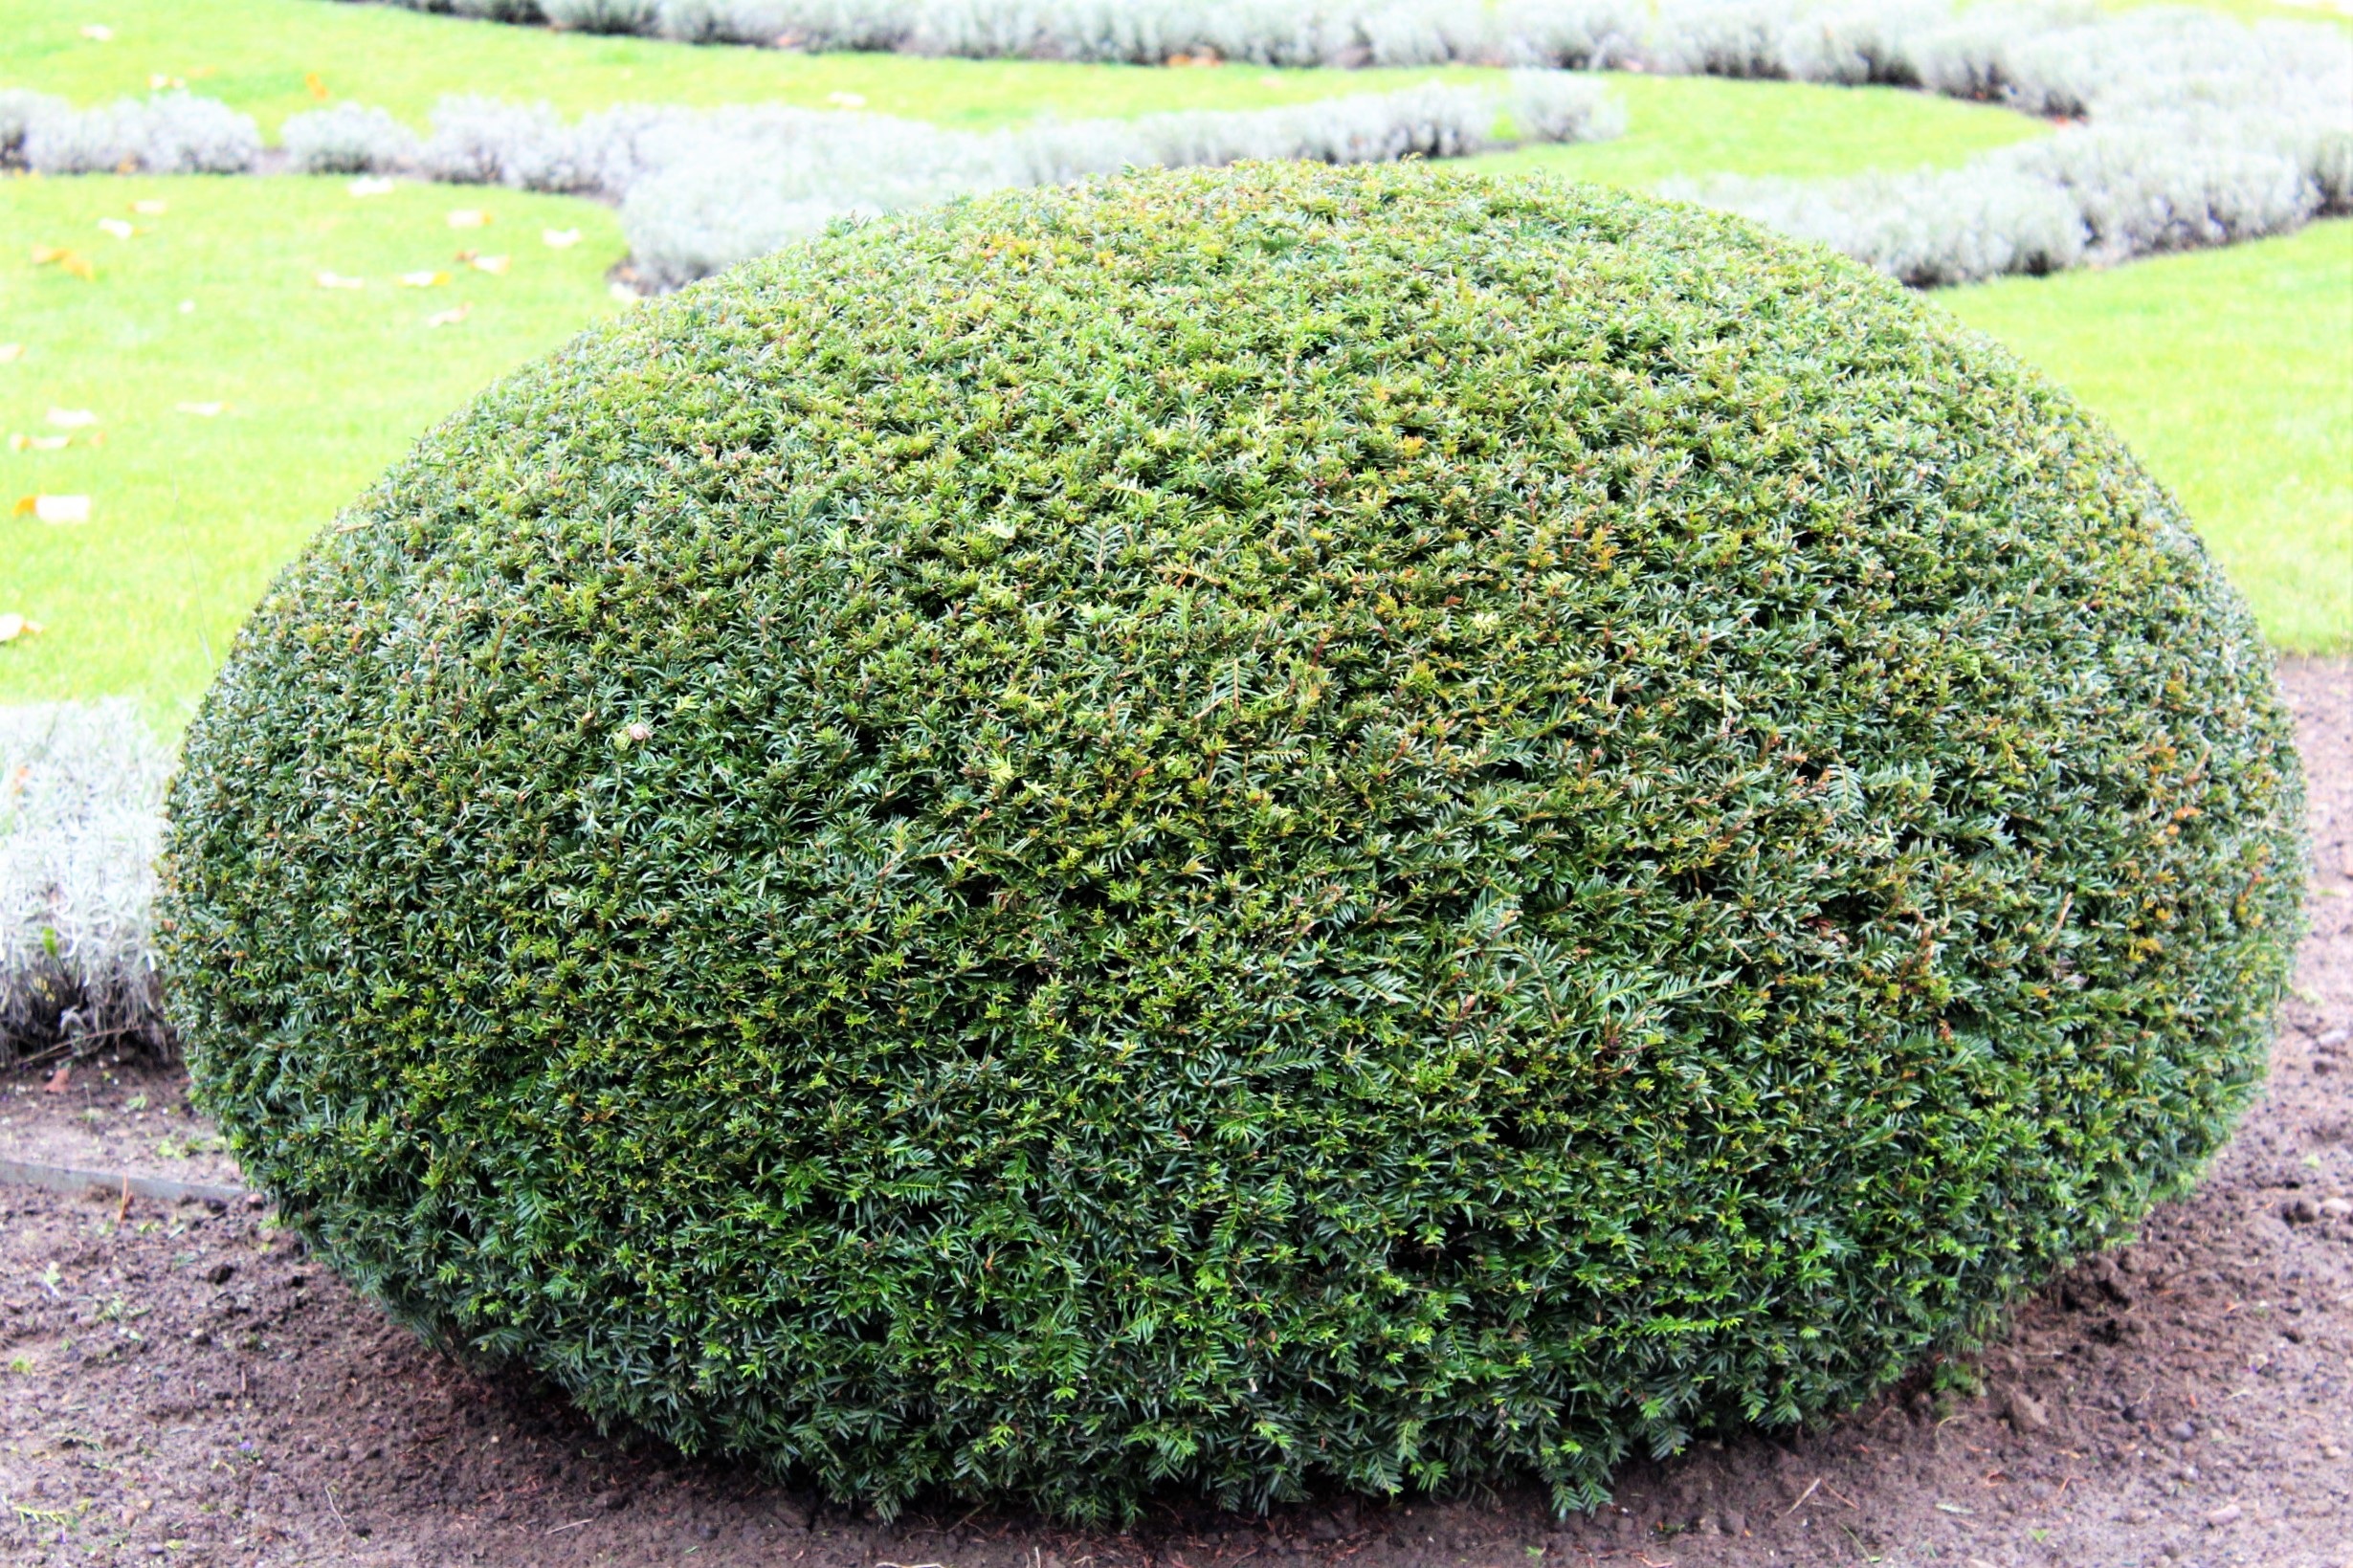
tree, nature, grass, plant, lawn, flower, moss, bush, green, evergreen, soil, garden, cheerful, shrub, groundcover, hedge, oval, flooring, artificial turf, egg shaped, woody plant, land plant, non vascular land plant